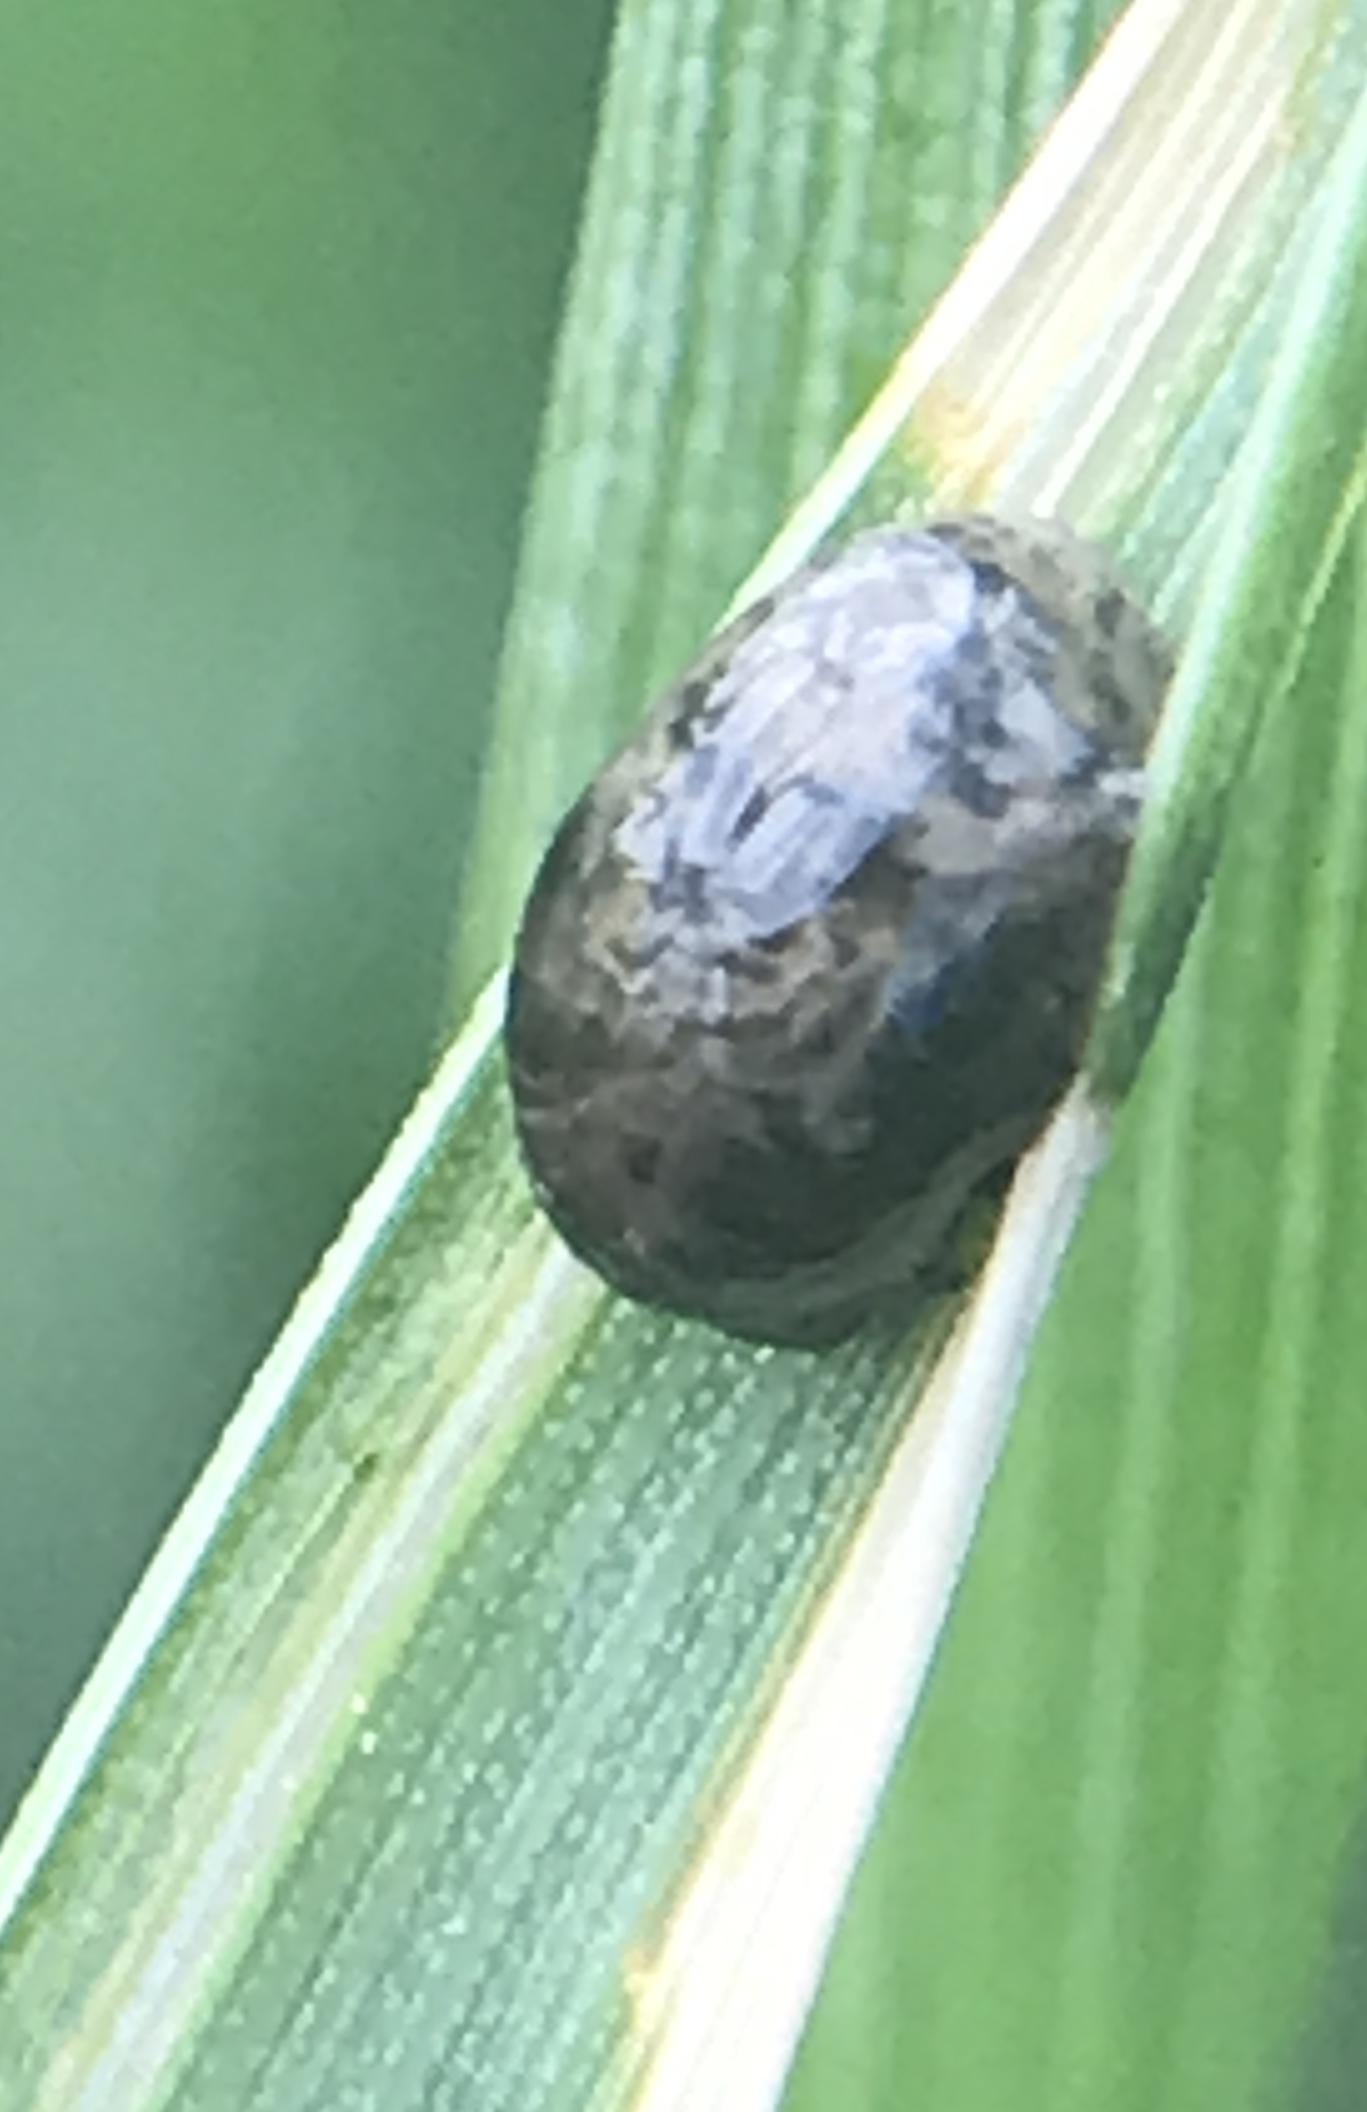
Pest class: cereal_leaf_beetle